Joanne (Lady Gaga song)

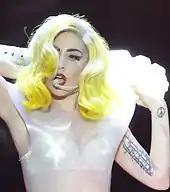
Gaga performing with her hands raised behind her neck. On the left biceps, a line of tattoos is visible.

Lady Gaga's deceased aunt, Joanne Germanotta, had a profound effect on the singer's life and career. Gaga included one of her aunt's unpublished poems on her first album's booklet, and tattooed the date of her death on her left arm. She had initially written a song called "Paradise", inspired by her aunt, while making her fourth studio album, "Cheek to Cheek", in 2014 with Tony Bennett. However, the song was not included on the album. While developing her fifth studio album in 2016, "Joanne", Gaga wrote its title track with producer Mark Ronson at Shangri-La Studios, where the rest of the album was crafted. Describing the song as "the true heart and soul of the record", Gaga emphasized how much Joanne had influenced her family and herself.